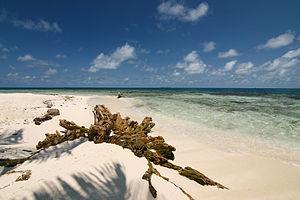
La réserve marine de Gladden Spit et Silk Cayes est une réserve marine protégée dans la partie centrale de la barrière de coraux du Bélize, dans le golfe du Honduras.